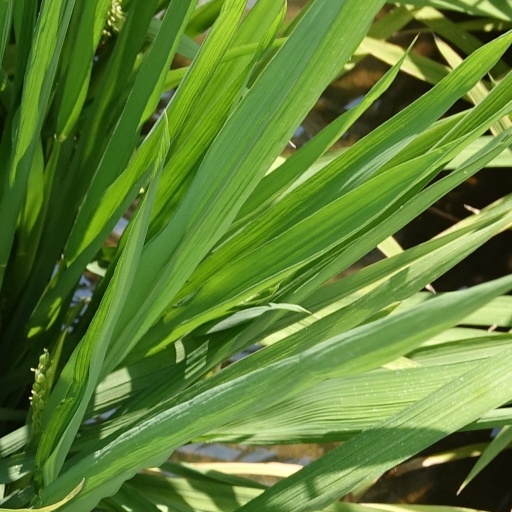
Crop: rice